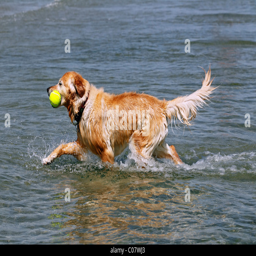
animal , retrieving a toy from the water